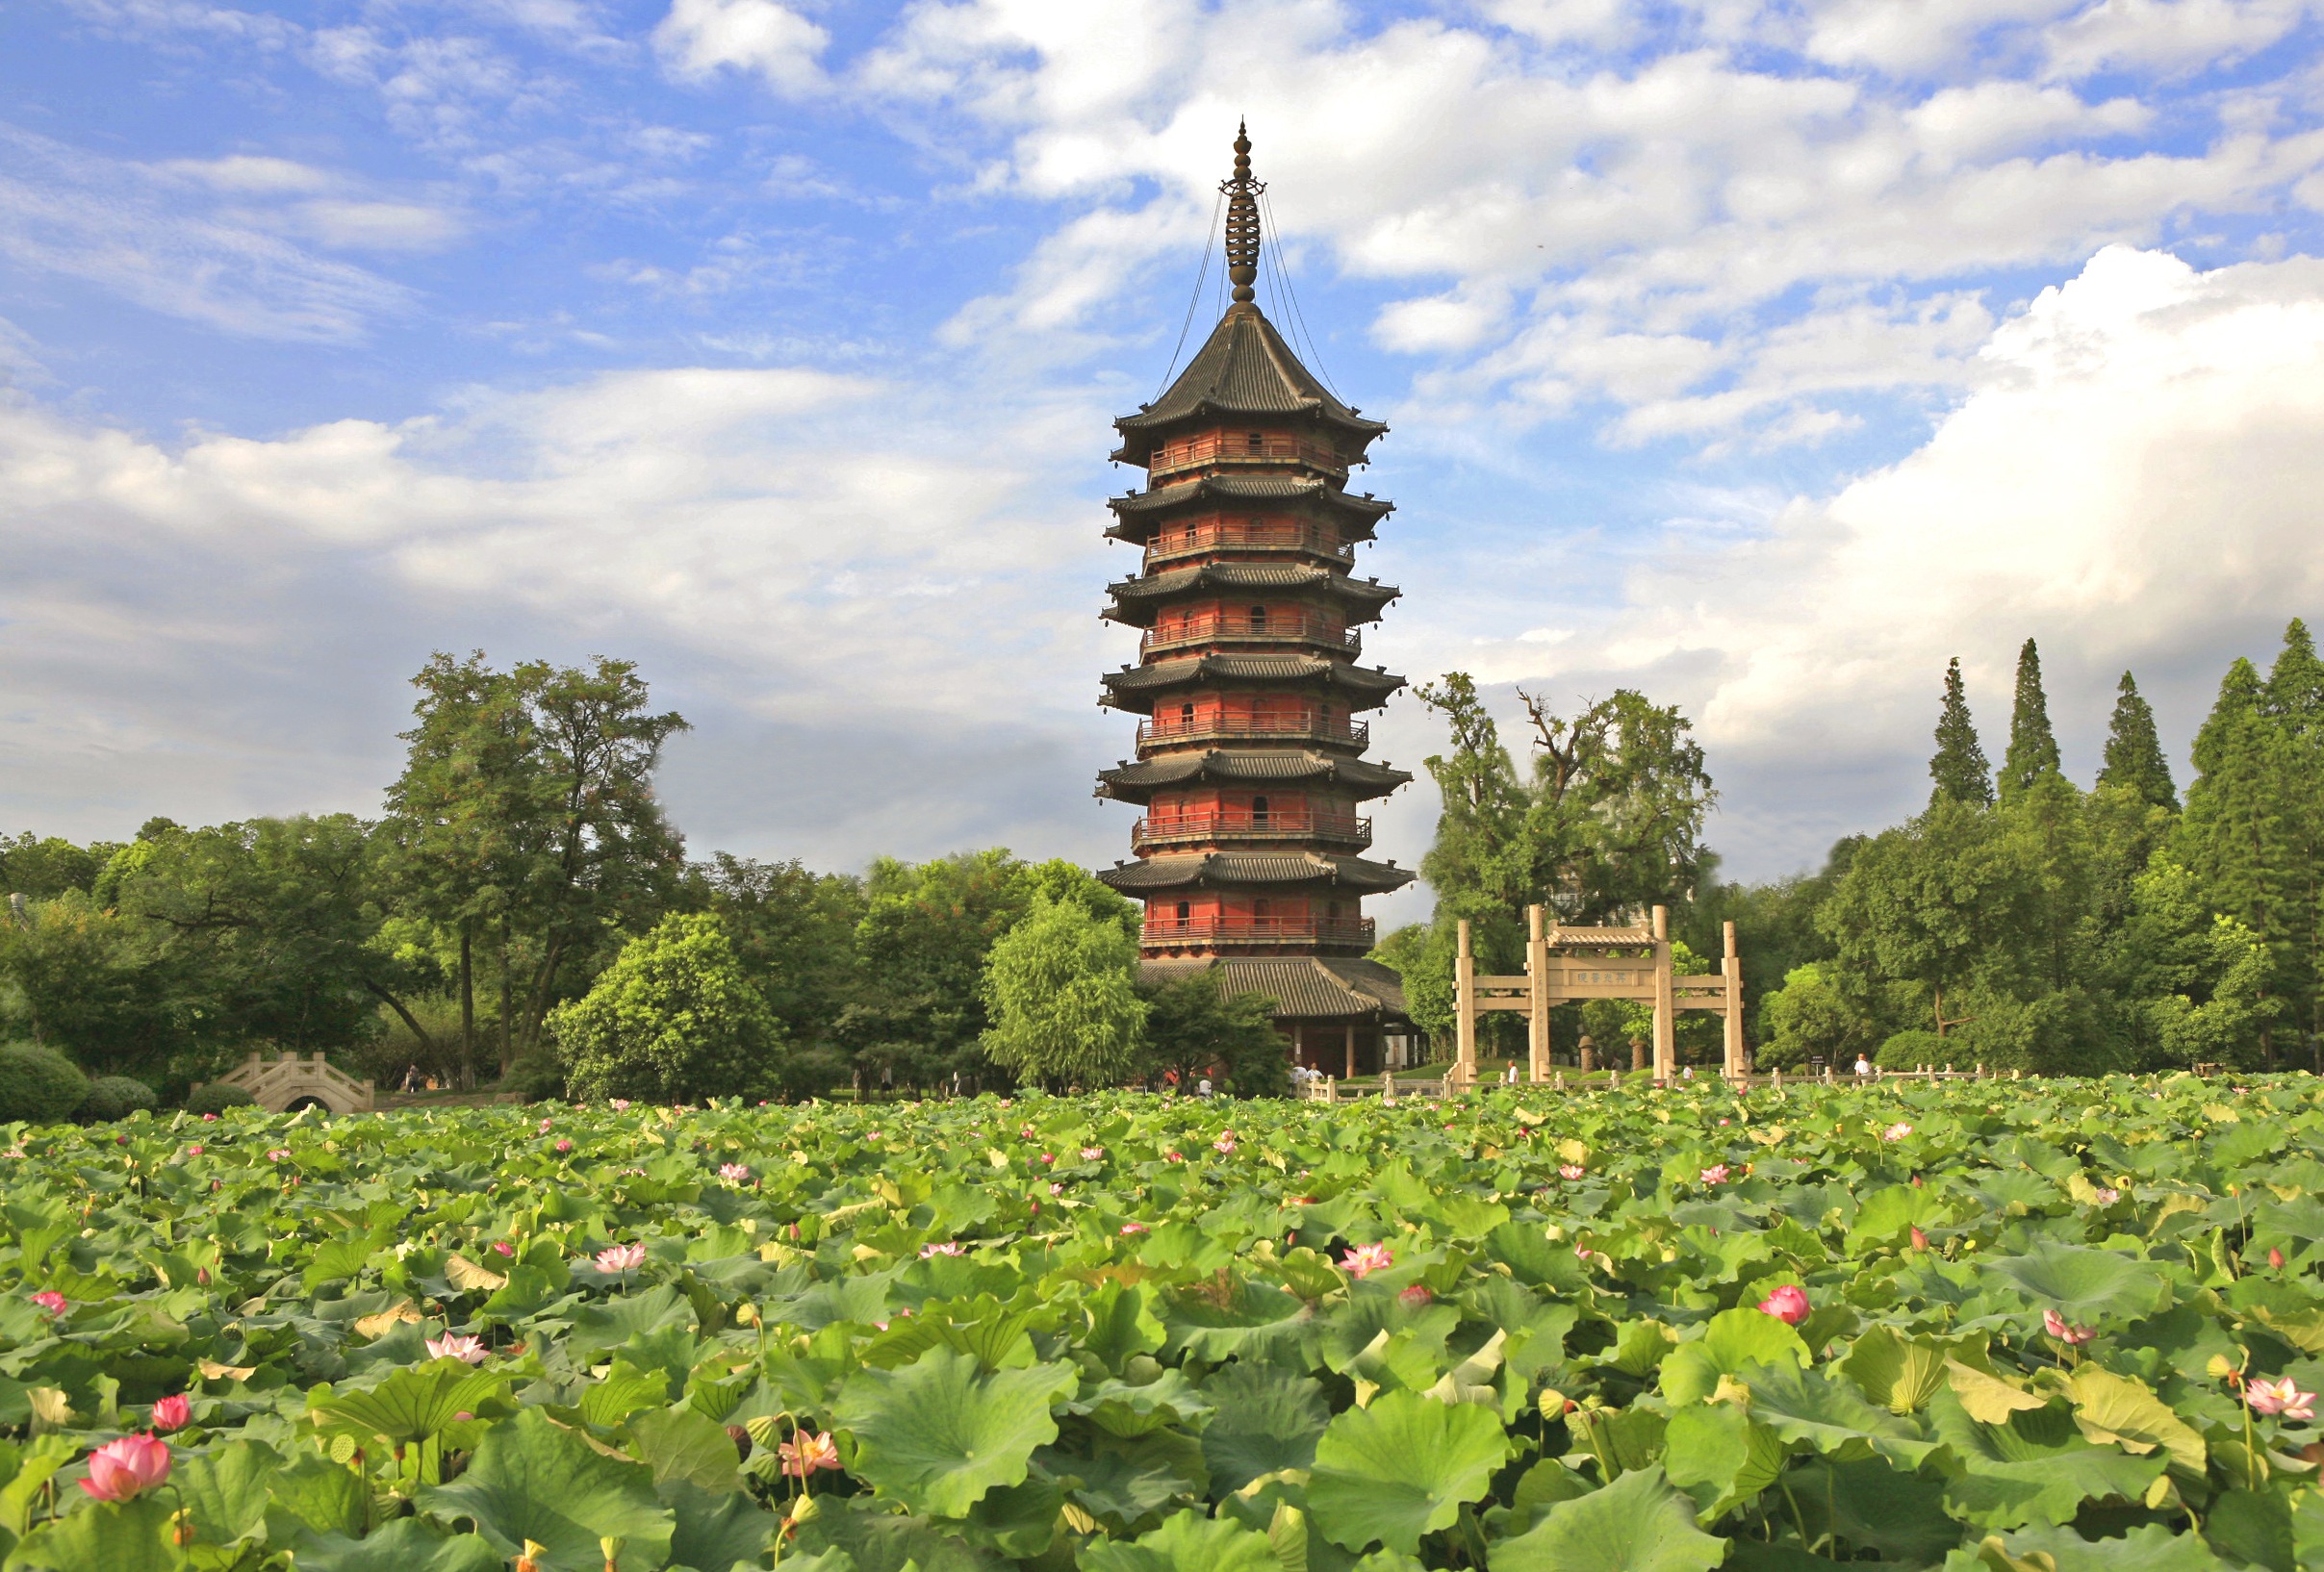
flower, town, chinese, tower, agriculture, pagoda, huzhou, man made object